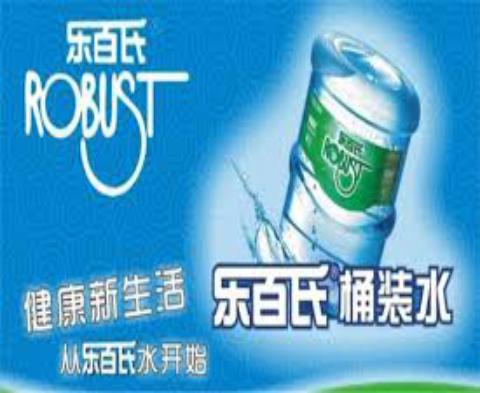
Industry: Food